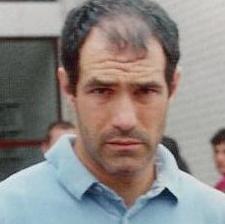
Age: 34